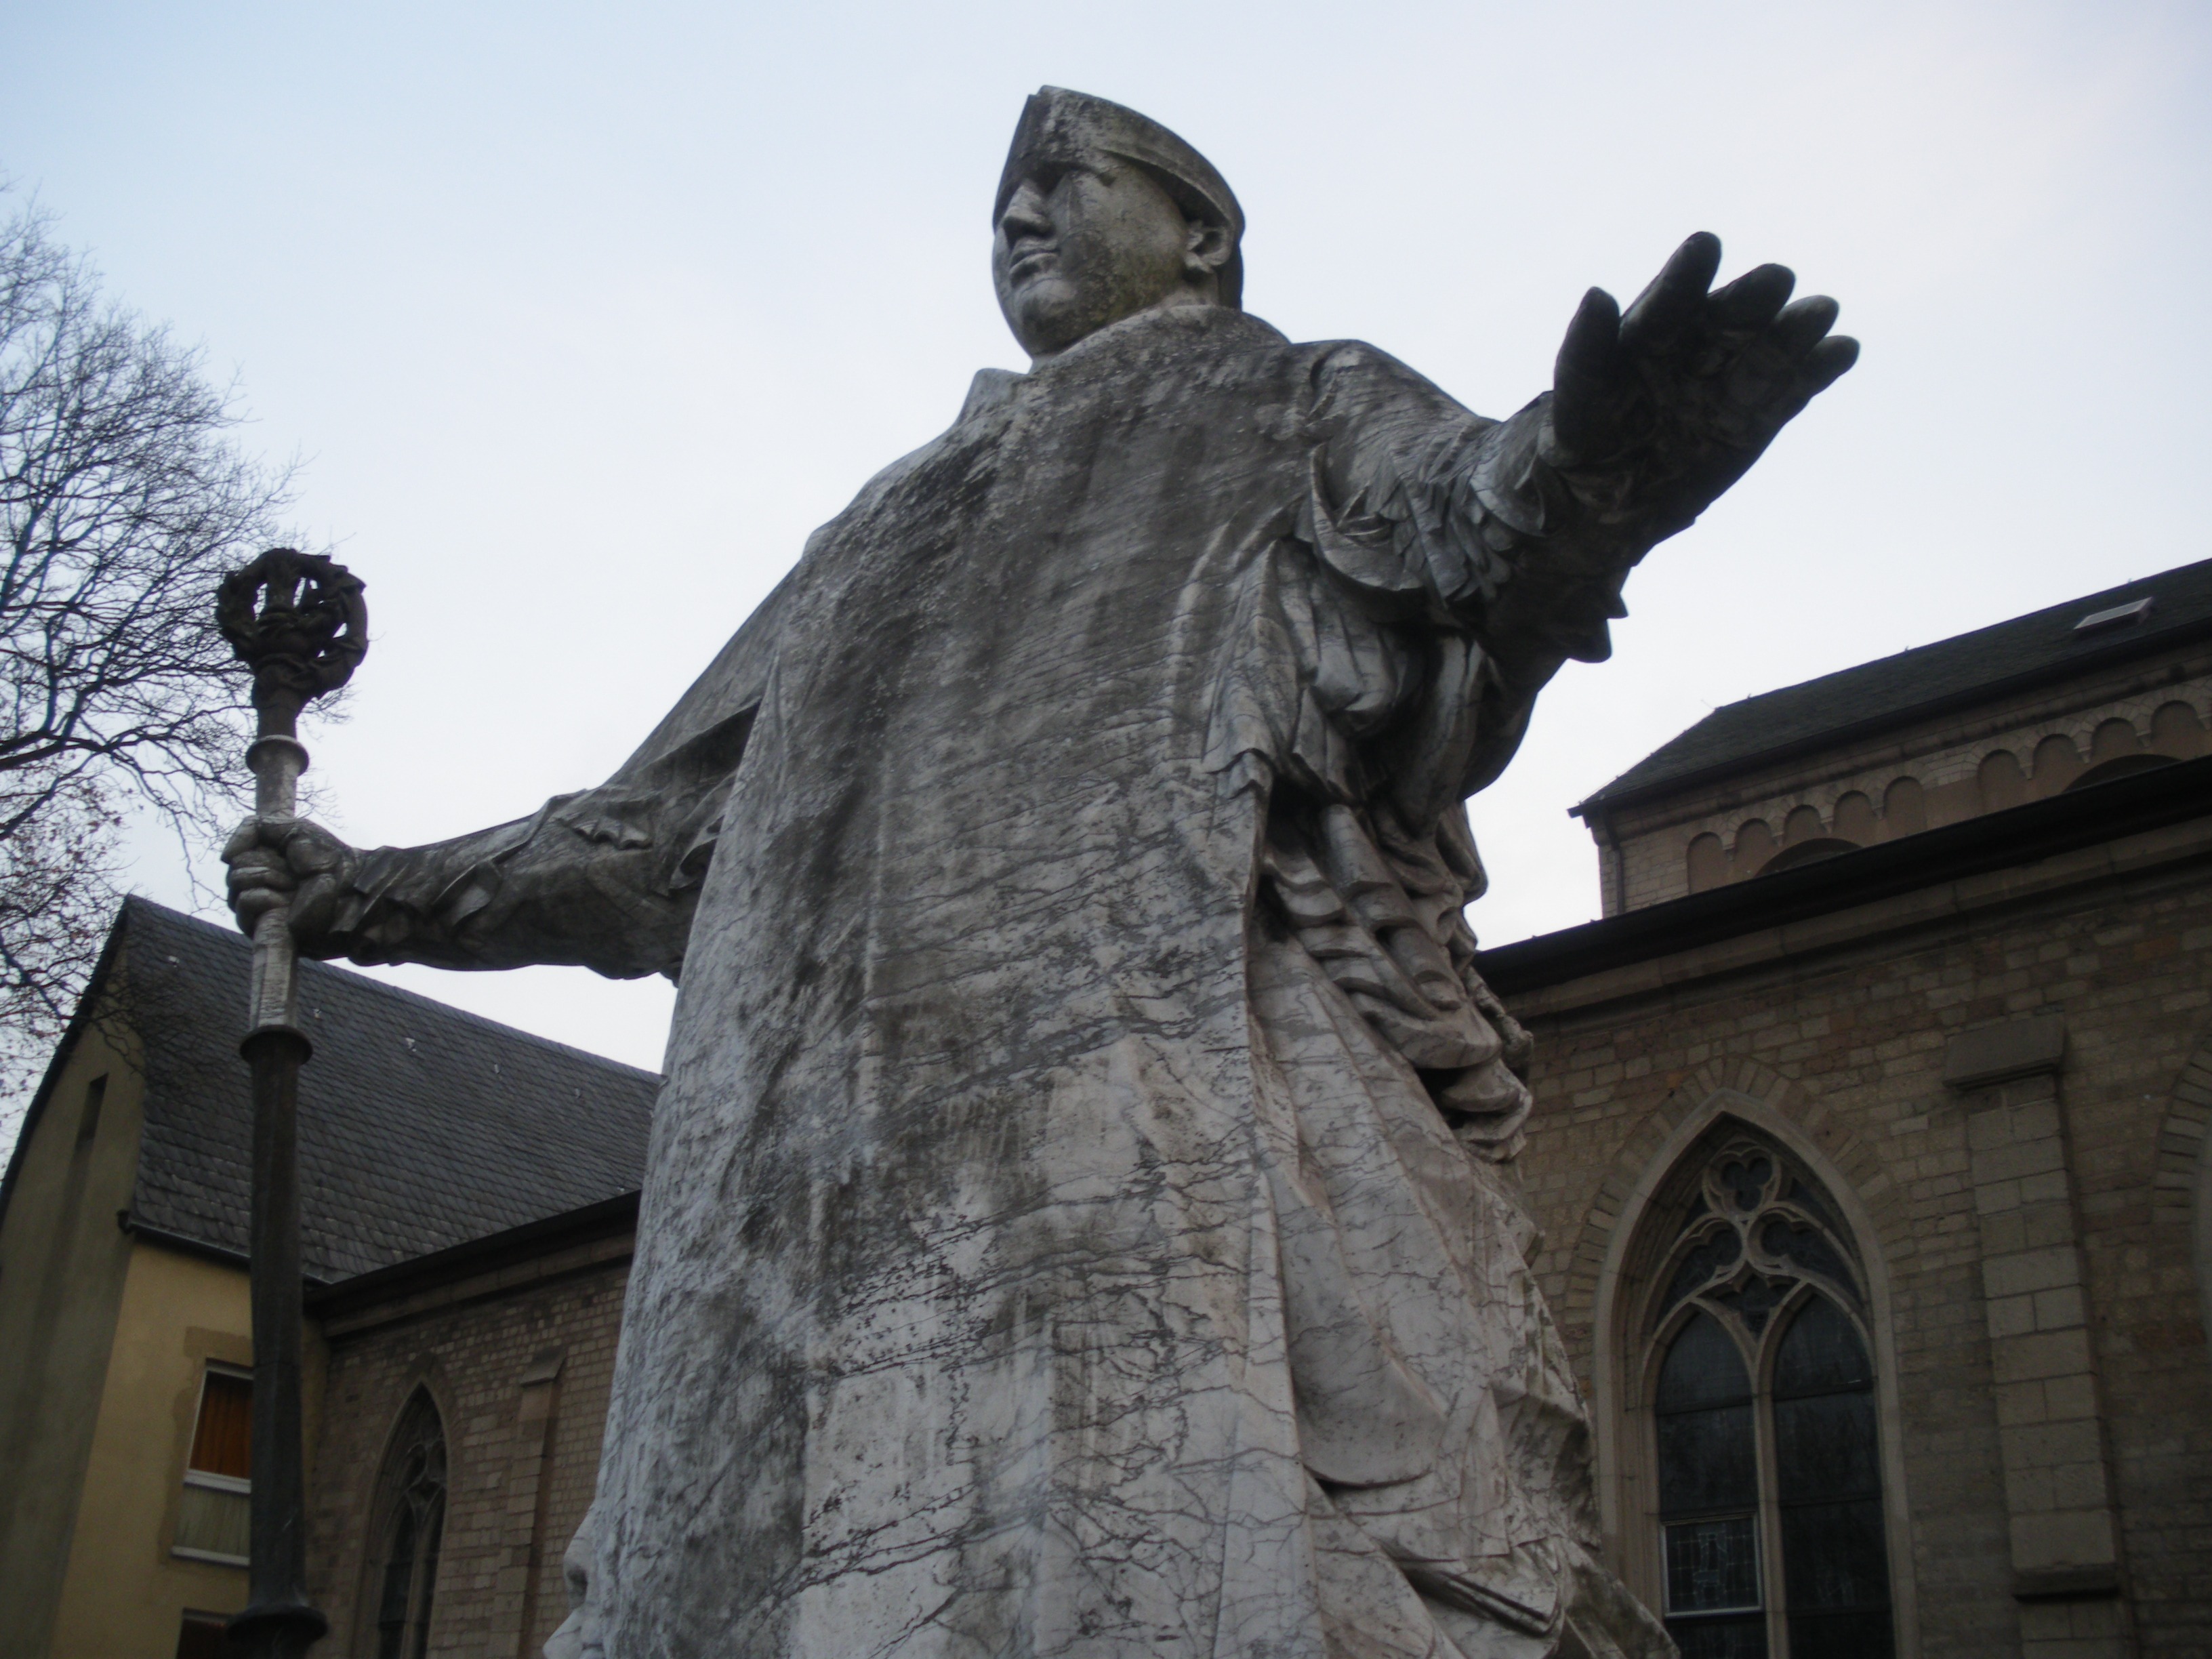
monument, statue, landmark, sculpture, memorial, art, cologne, holy, monuments